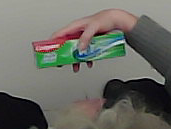
Product: colgate_toothpaste